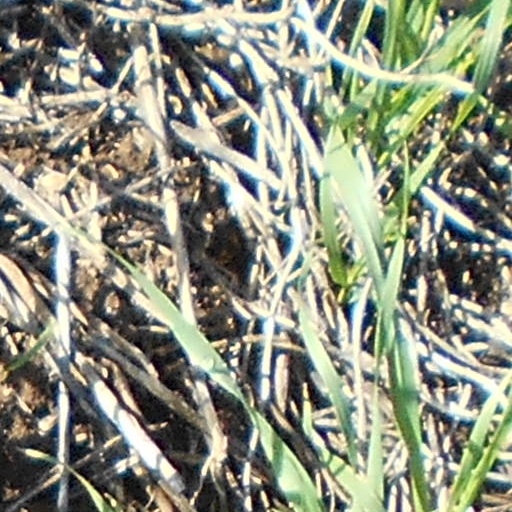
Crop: wheat